Jaromír Weinberger

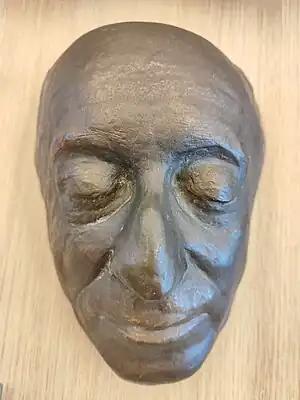
Weinberger's death mask in the National Library of Israel

Weinberger composed over 100 works, including operas, operettas, choral works, and works for orchestra. Until recently, the only one which remained even on the fringe of the repertoire was the opera "Schwanda the Bagpiper" ("Švanda dudák"), a worldwide success after its première in 1927. The opera is still performed occasionally, and the "Polka and Fugue" from it is often heard in a concert version. The artists of the Walt Disney studio considered making it into a segment for "Fantasia 2000", but instead chose Shostakovich's Piano Concerto No. 2 in F major, in the form of Hans Christian Andersen's "The Steadfast Tin Soldier". Recent revivals of "Frühlingsstürme" (2019, Berlin Komische Oper and DVD/Blu-ray) and "Wallenstein" (2012, Wiener Konzerthaus and CD) indicate a renewed interest in his distinctive work.